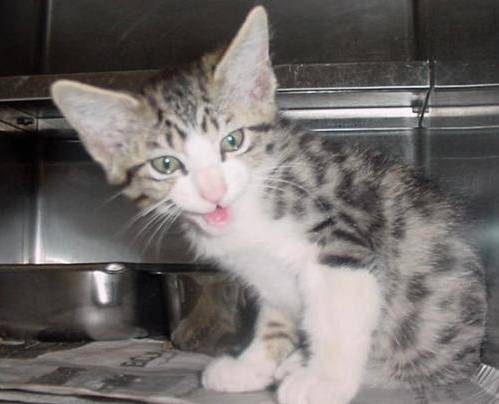
Label: cat